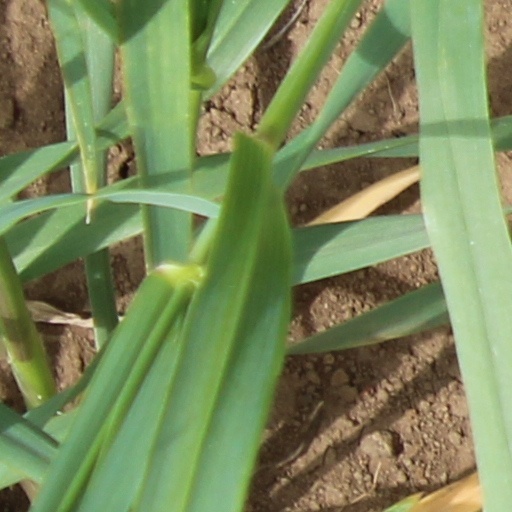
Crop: wheat